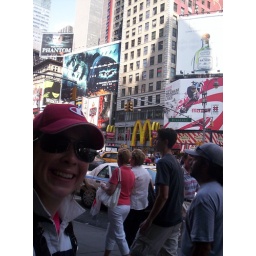
Please note the look on my face and the tiny green sign in the background.